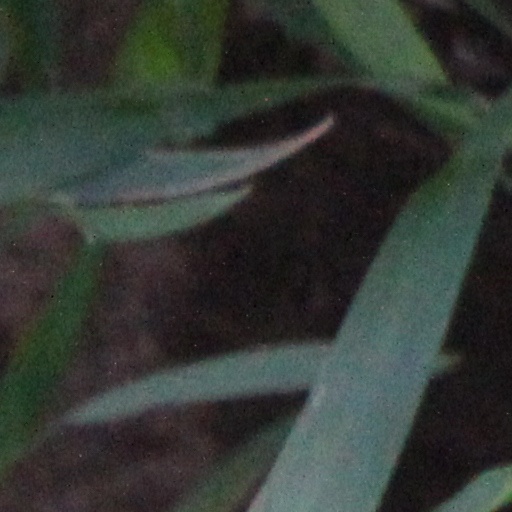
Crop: wheat